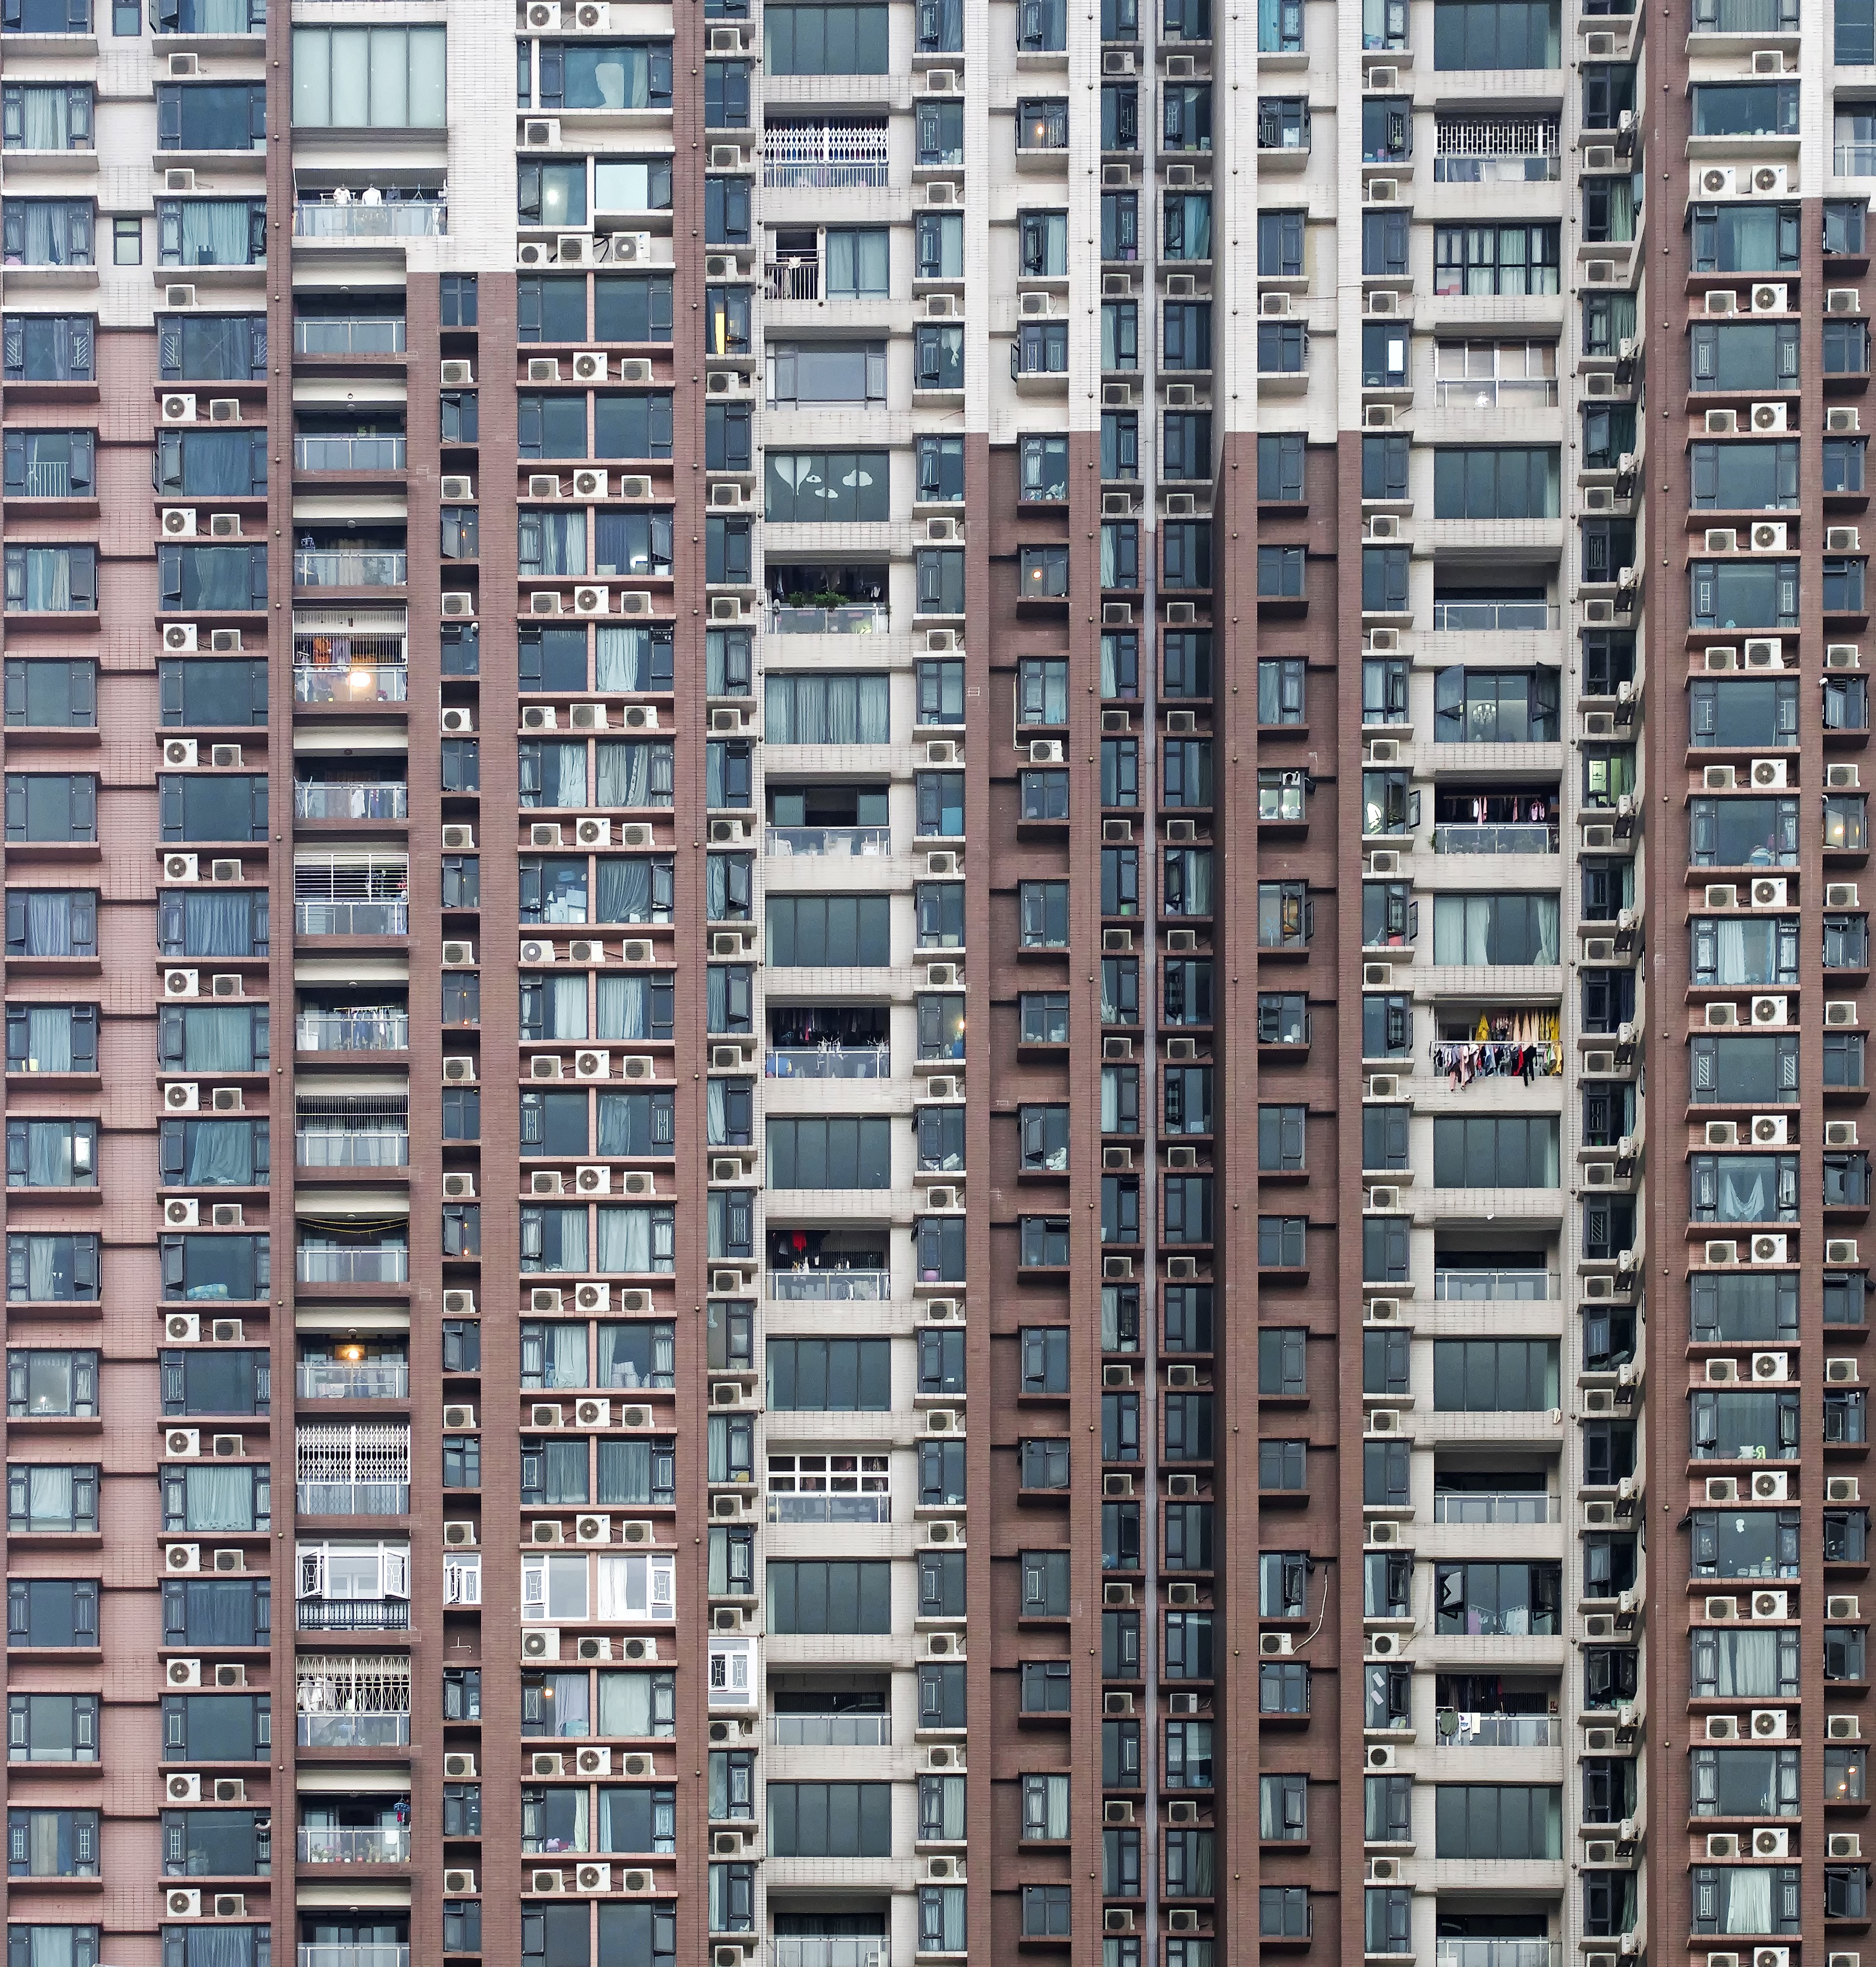
tower block, condominium, residential area, property, skyscraper, building, facade, neighbourhood, cityscape, metropolis, apartment